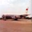
Label: airplane